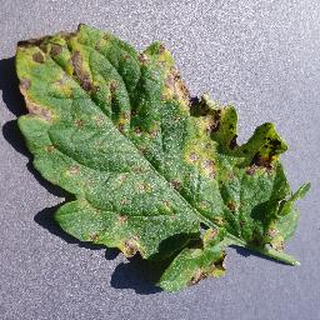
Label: tomato_septoria_leaf_spot